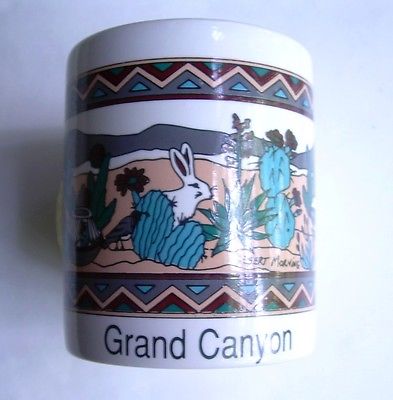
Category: mug